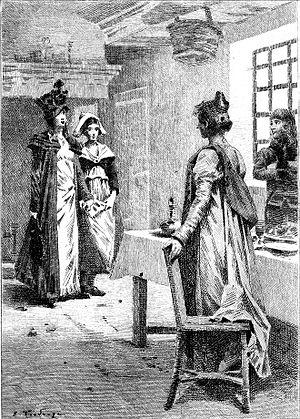
Les Chouans est un roman d’Honoré de Balzac publié en 1829 chez Urbain Canel.